Jenny Blanco

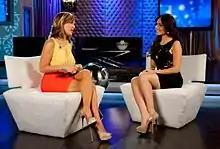
Luz García and Jenny Blanco (April 2012)

In 2012 she was elected by Luz García’s "Noche de Luz" programme as a "Summer’s Hot Body".